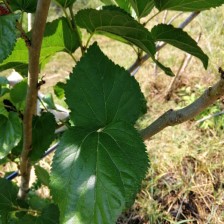
Variety: Buriram60